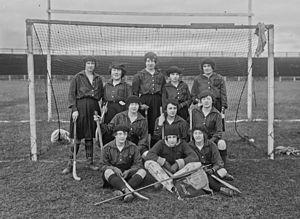
Hockey sur gazon à Colombes, 1/1/21, équipe féminine du Lyon Olympique Universitaire.
Le Lyon olympique universitaire est un club omnisports français fondé en 1896. La section rugby est aujourd'hui la plus renommée.